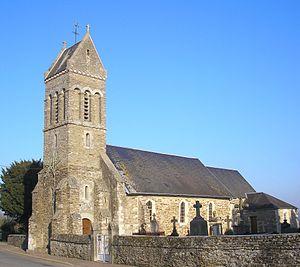
Feuguerolles-sur-Seulles (Normandie, France). L'église Saint-Pierre
Feuguerolles-sur-Seulles est une ancienne commune française du département du Calvados en région Normandie.
Anctoville est une ancienne commune française, située dans le département du Calvados en région Normandie, peuplée de 1 081 habitants. Au 1ᵉʳ janvier 2017, la commune devient une commune déléguée au sein de la commune nouvelle d'Aurseulles.